Last of the Wolves

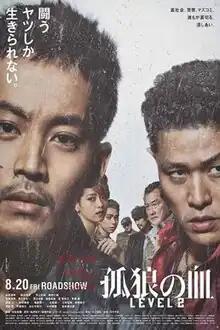
Film poster

is a 2021 Japanese crime yakuza thriller film directed by Kazuya Shiraishi, starring Tori Matsuzaka and Ryohei Suzuki. It is a sequel to the 2018 film "The Blood of Wolves".